Miikka Anttila

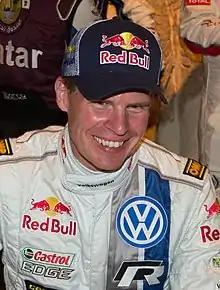
Miikka Anttila at the 2013 Rallye Deutschland

Miikka Anttila (born 10 September 1972) is a Finnish rally co-driver, mostly known teaming with Jari-Matti Latvala. Anttila has previously served alongside such drivers as Mikko Hirvonen, Janne Tuohino and Kosti Katajamäki.